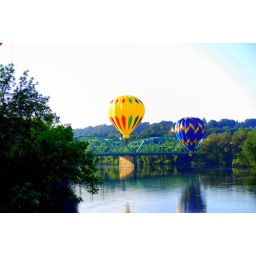
Reflection in the water over the river